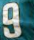
Number: 9